Lamon V. Harkness

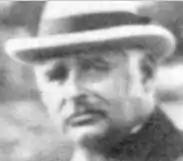

Lamon Vanderburgh Harkness (January 6, 1850 – January 17, 1915) was an American businessman and one of the largest stockholders in Standard Oil. Lamon V. Harkness became involved with Standard Oil through his father Stephen V. Harkness, who was a primary silent investor in the formation of Standard Oil.